Prusa i3

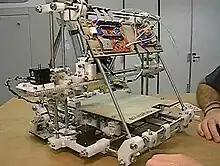
RepRap Mendel

First conceived in 2009, RepRap Mendel 3D printers were designed to be assembled from 3D printed parts and commonly available off-the-shelf components (referred to as "vitamins," as they cannot be produced by the printer itself). These parts include threaded rods, leadscrews, smooth rods and bearings, screws, nuts, stepper motors, control circuit boards, and a "hot end" to melt and place thermoplastic materials. A Cartesian mechanism permits placement of material anywhere in a cubic volume; this design has continued throughout development of the i3 series. The flat "print bed" (the surface on which parts are printed) is movable in one axis (Y), while two horizontal and two vertical rods permit tool motion in two axes, designated X and Z respectively.